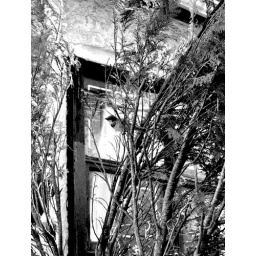
bird on branch by the window